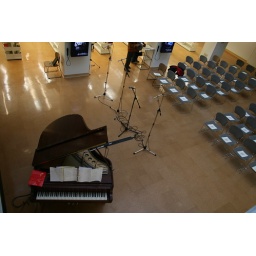
Looking to ground floor in atrium